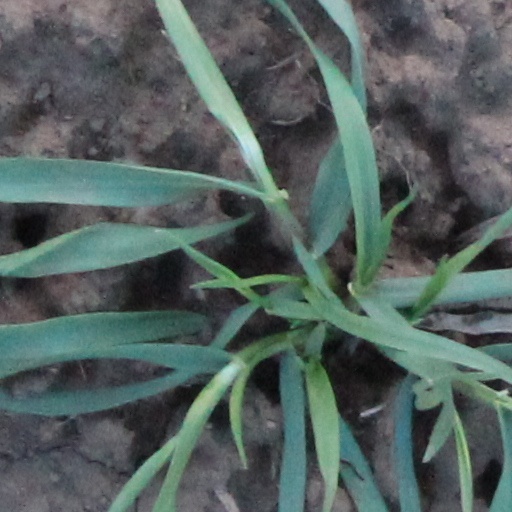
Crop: wheat